Australia–New Zealand relations

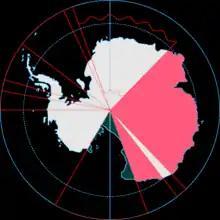
Antarctic territorial claims of Australia (in pink) and New Zealand (in turquoise). These claims have been maintained since 1933 and 1924 respectively and are mutually recognised as to sovereignty.

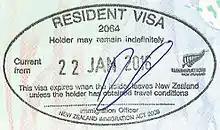
A New Zealand stamp in an Australian travel document

The history of Indigenous Australians is generally thought to be rich to the extent of at least 40,000–45,000 years duration, whereas the ancestors of Māori arrived in Aotearoa/New Zealand in several waves by means of waka from Eastern Polynesia in waves roughly between 1320 and 1350. Indigenous Australians and Māori (and by extension Moriori) are not recorded to have met or interacted prior to 17th and 18th century European exploration of Australia. Regarding the respective indigenous populations, while it may be said that there is a single Māori language and the iwi have been able to present as a unified population represented by a monarch neither has ever been able to be said of the Australian Aboriginal languages or their corresponding population groups.